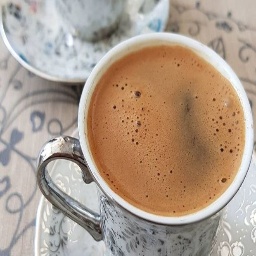
Label: turkish_coffee